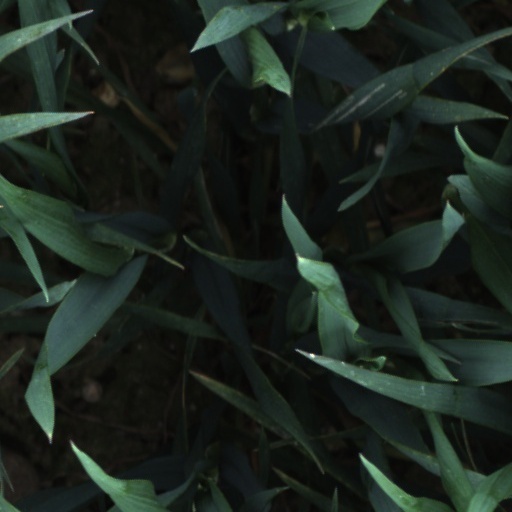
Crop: wheat